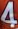
Number: 4